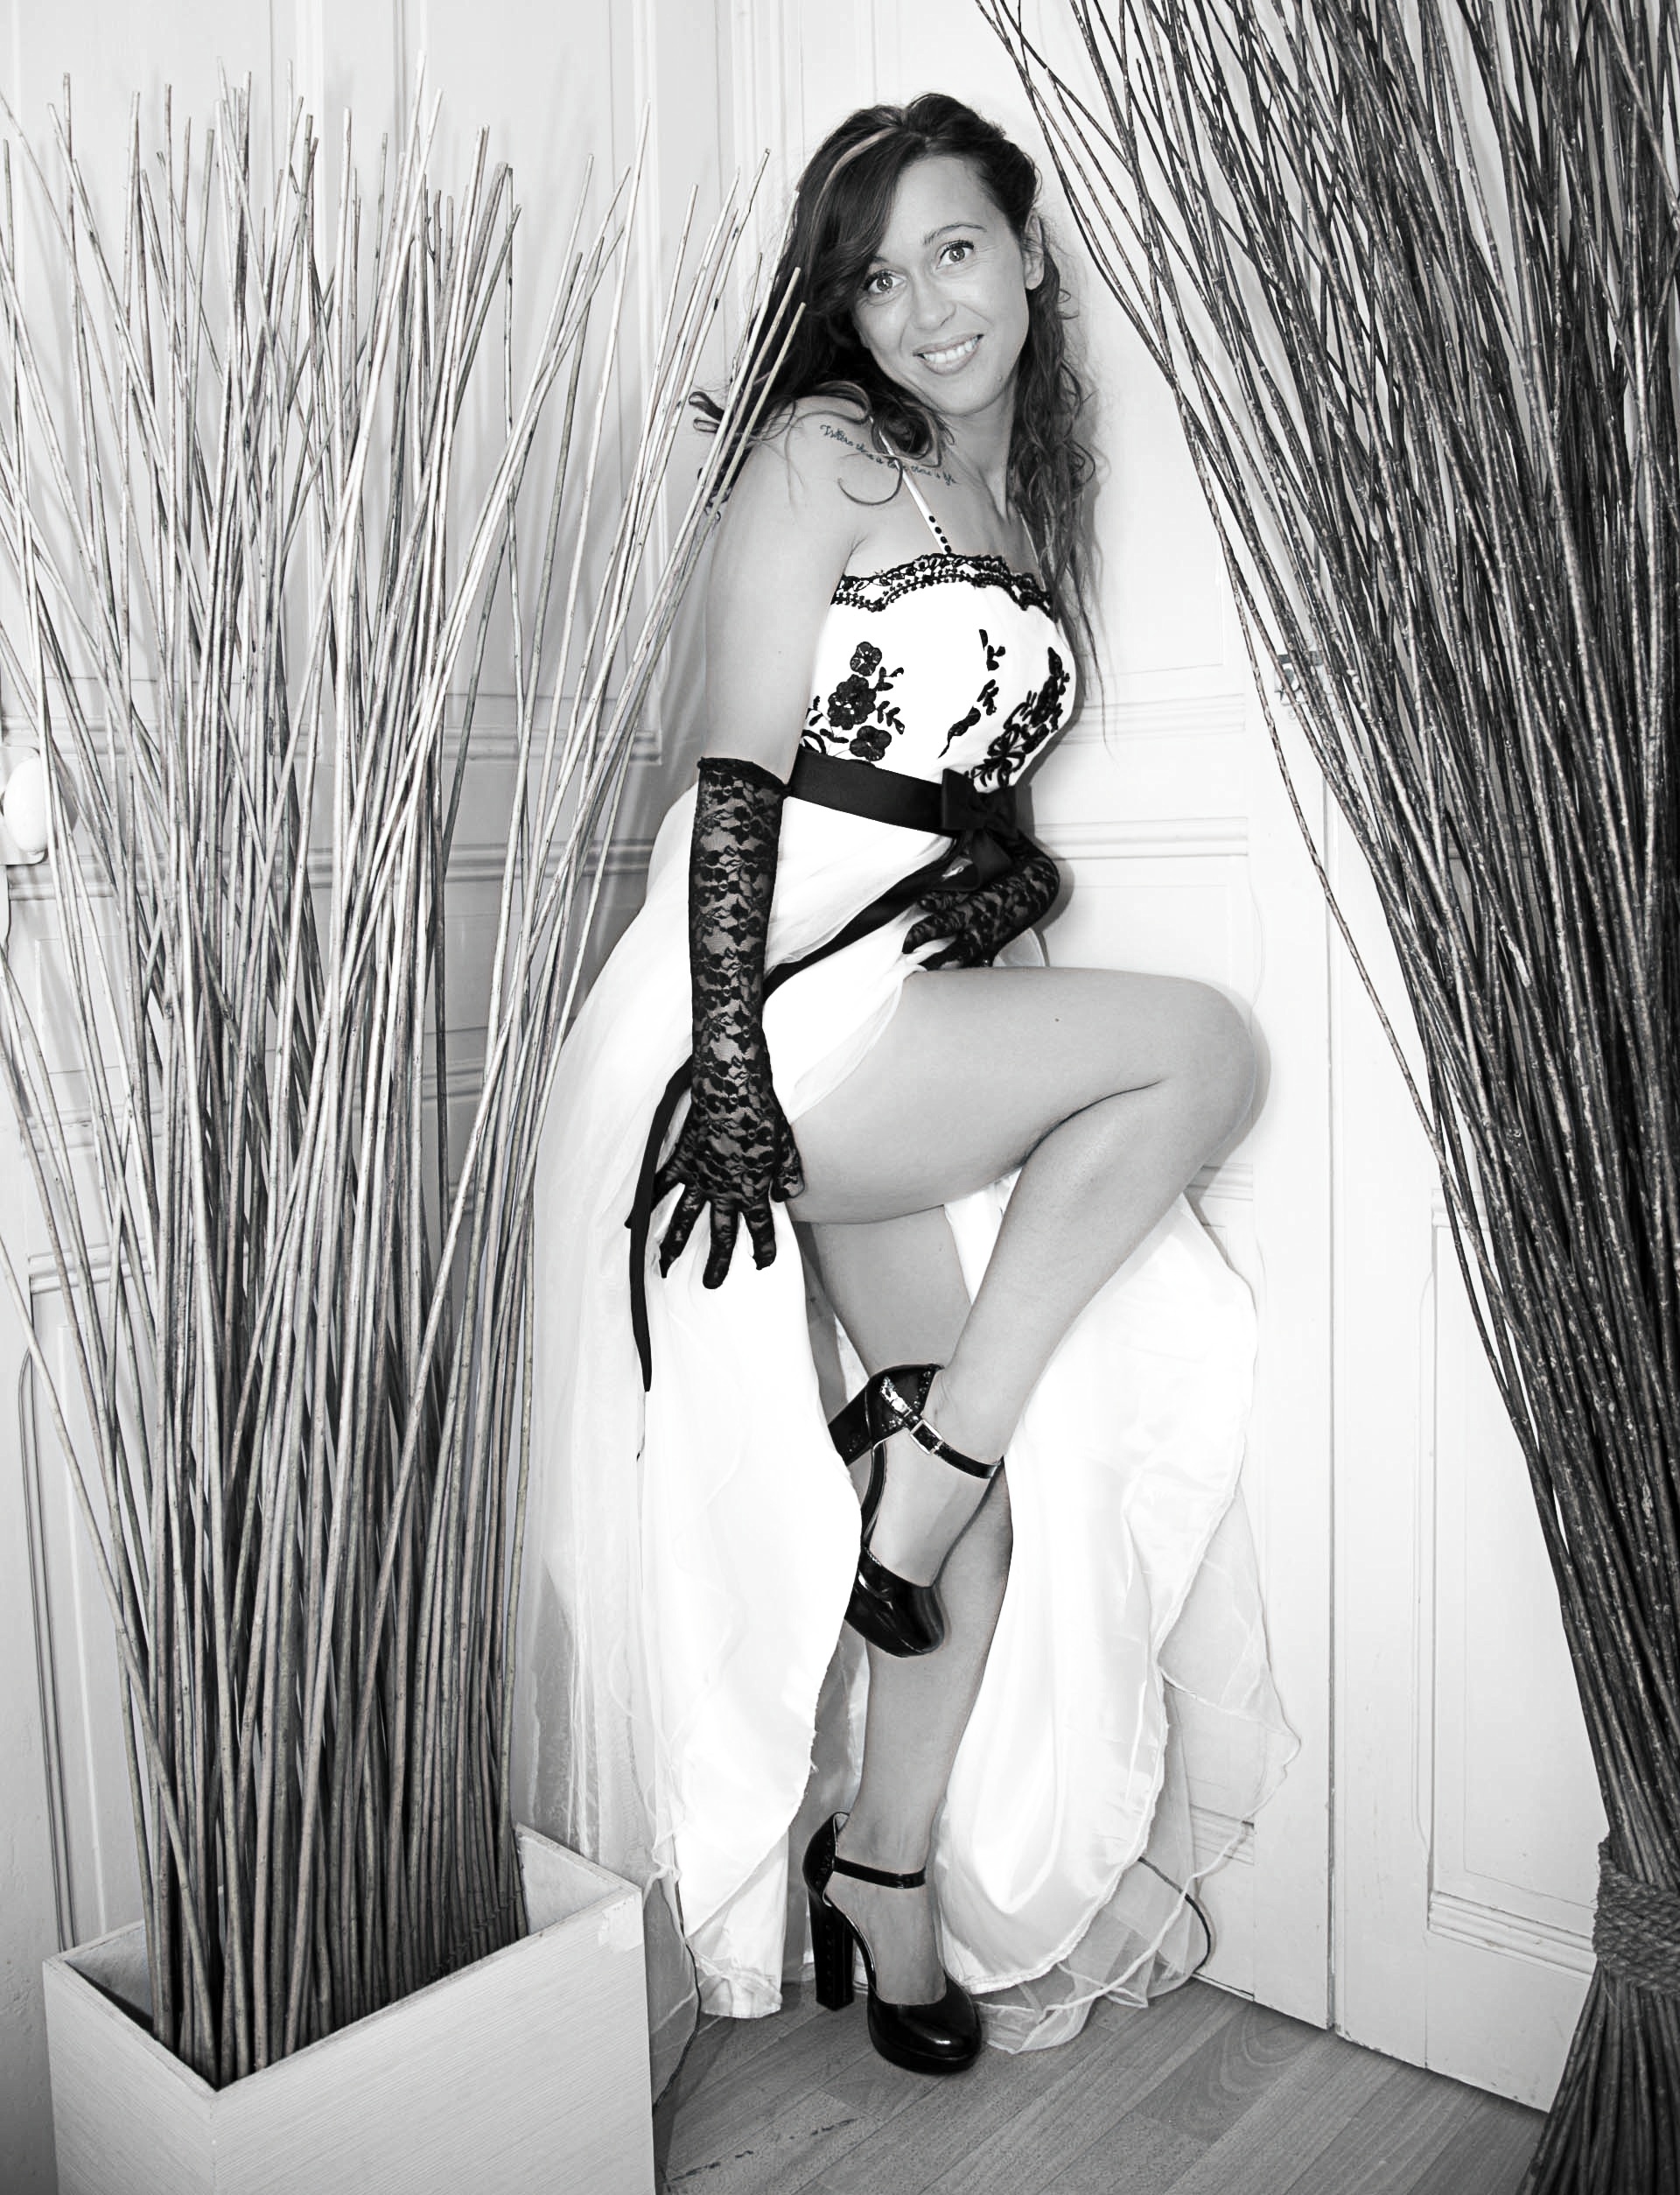
person, black and white, girl, woman, white, photography, model, spring, tattoo, fashion, black, monochrome, smile, long hair, lingerie, dress, photograph, beauty, beautiful, sexy, young woman, photo shoot, top model, monochrome photography, portrait photography, art model, supermodel